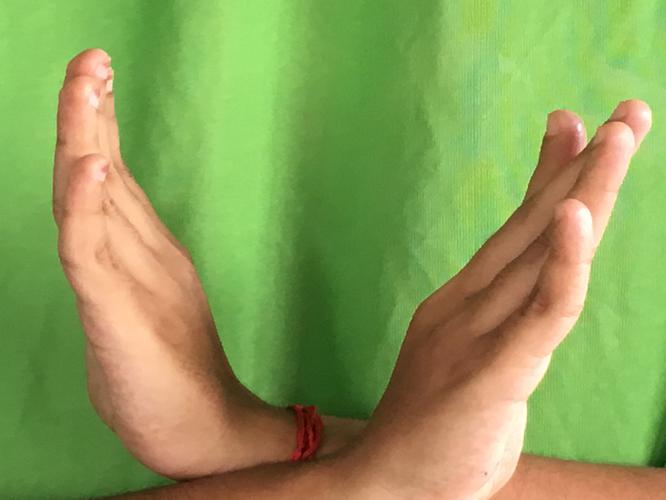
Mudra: Swastikam
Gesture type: double_hand